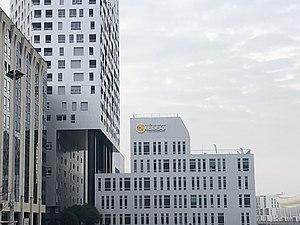
Campus parisien, au pied de la Grand Arche de la Défense de l'IÉSEG School of Management
L’IÉSEG School of Management est une grande école de commerce privée française. Fondée à Lille en 1964, l'école est localisée sur deux campus, à Lille et à La Défense.